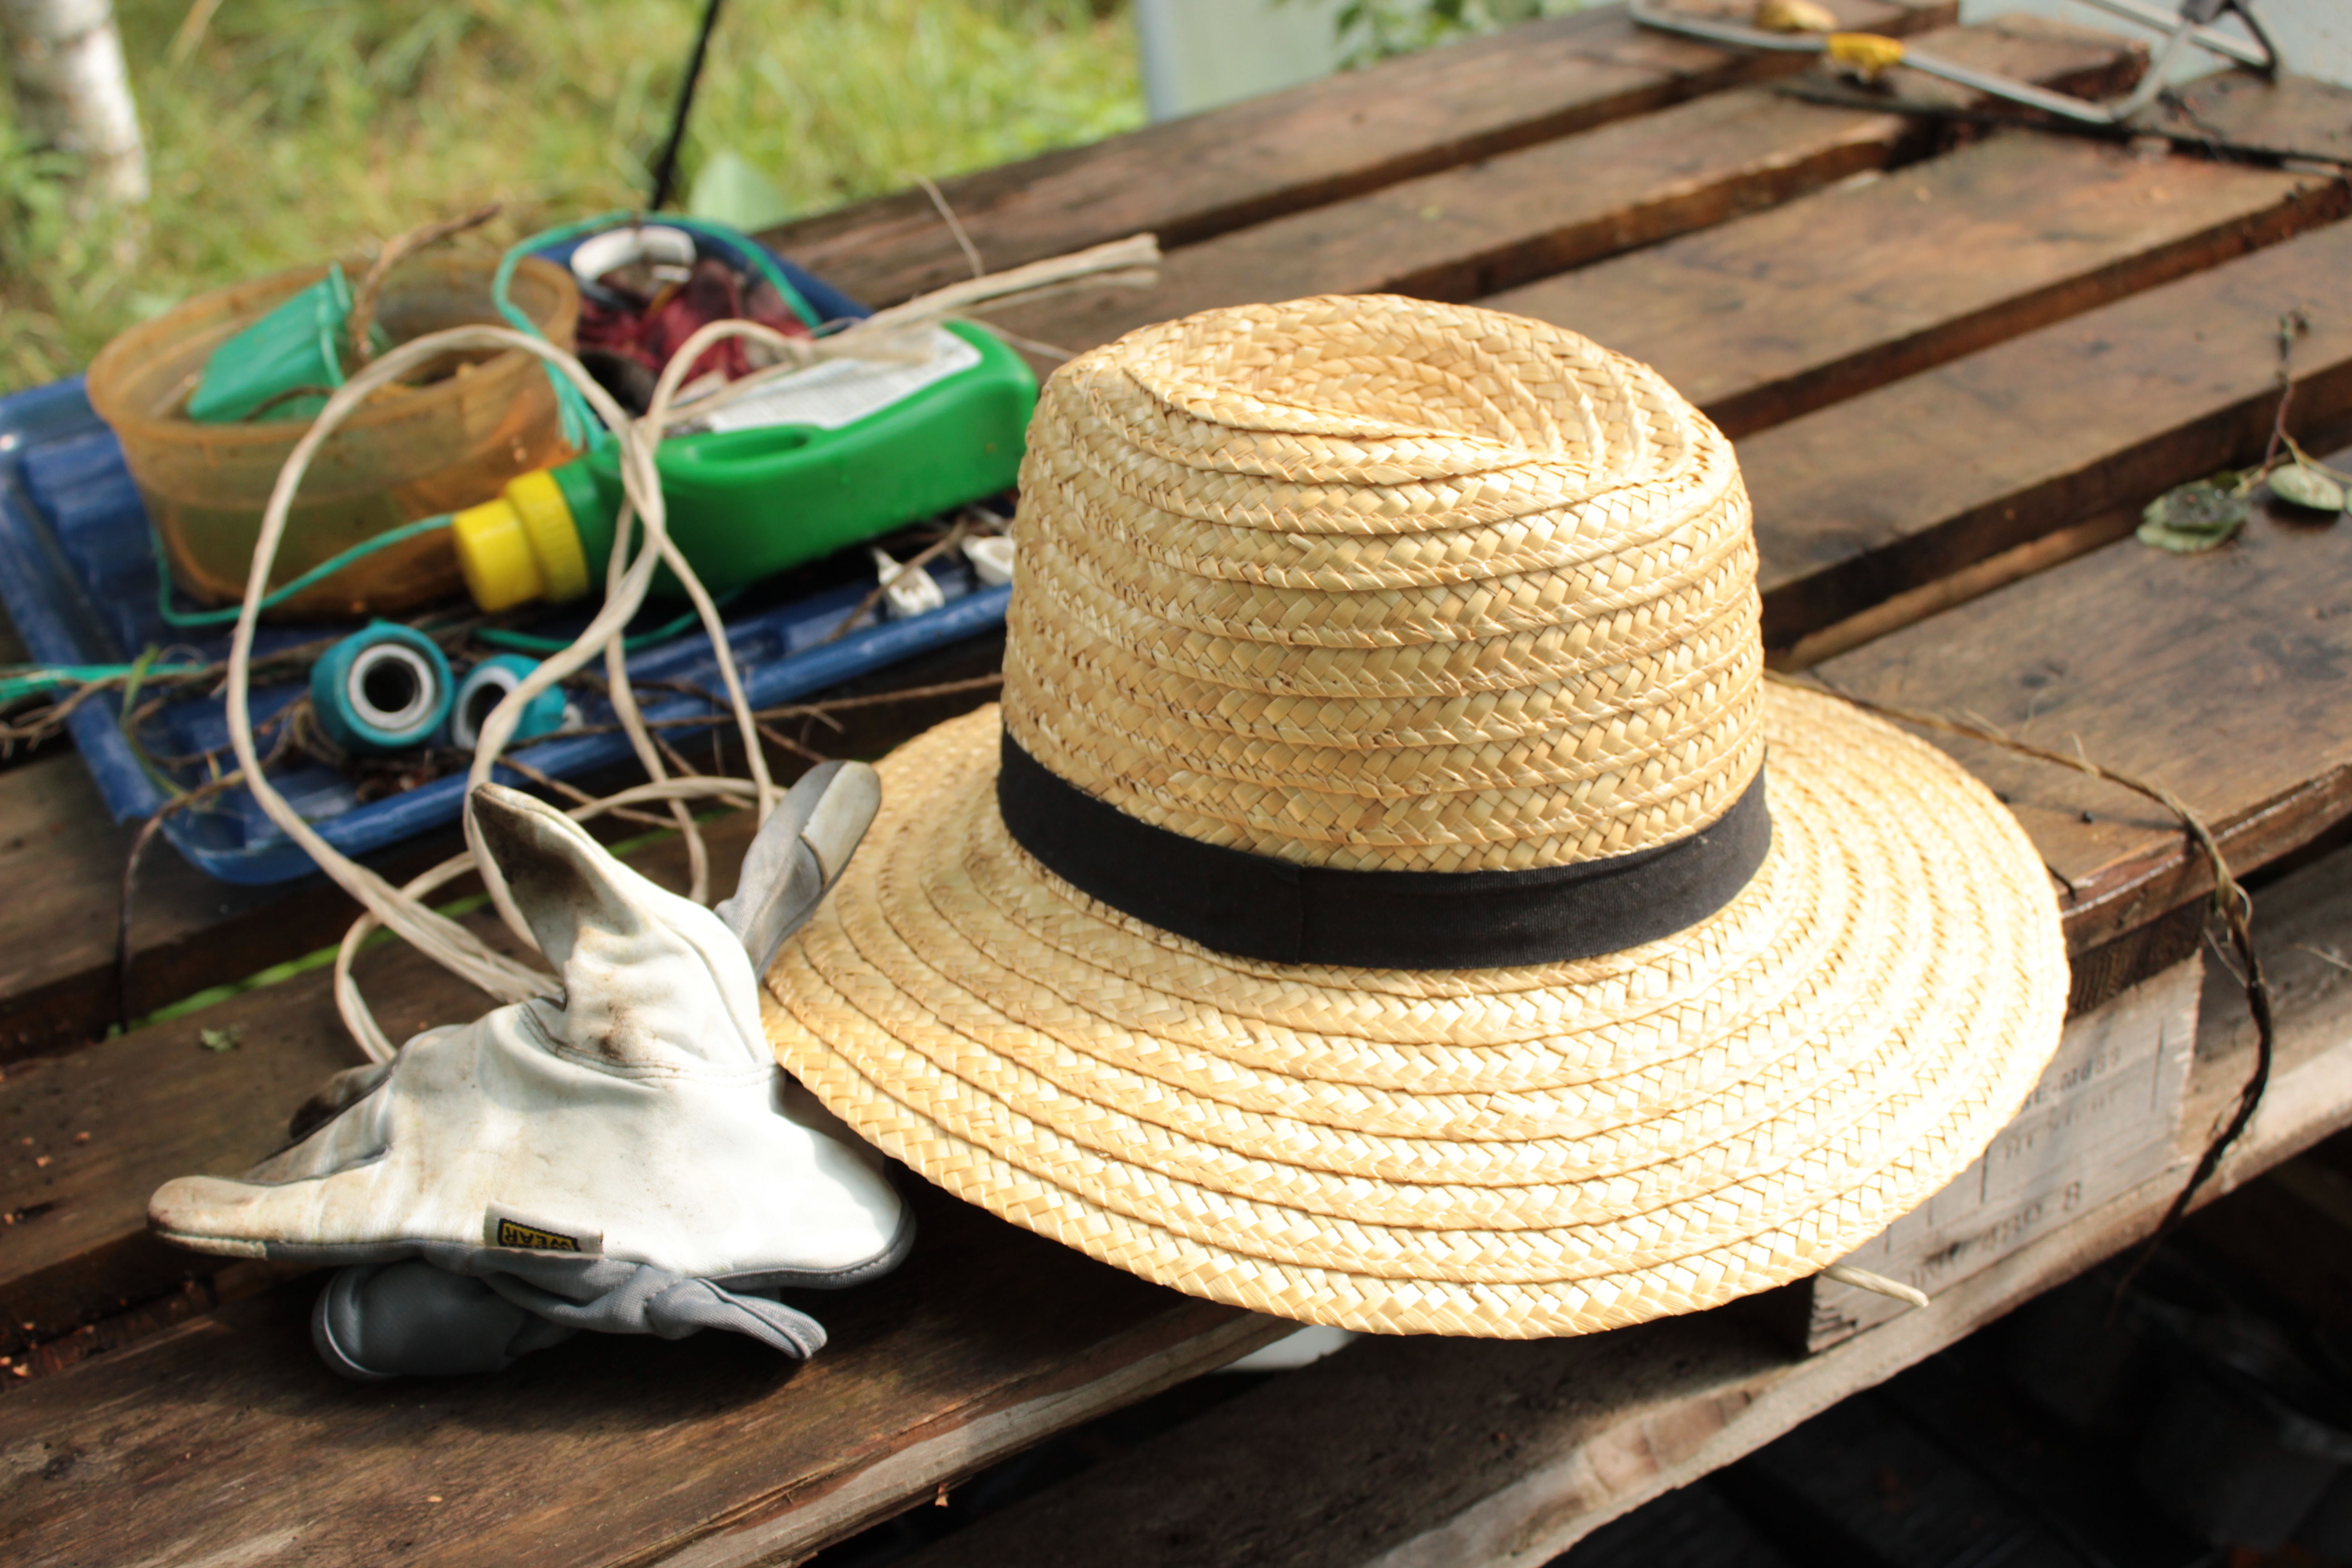
wood, hat, clothing, agriculture, garden, straw hat, straw, man made object, fashion accessory